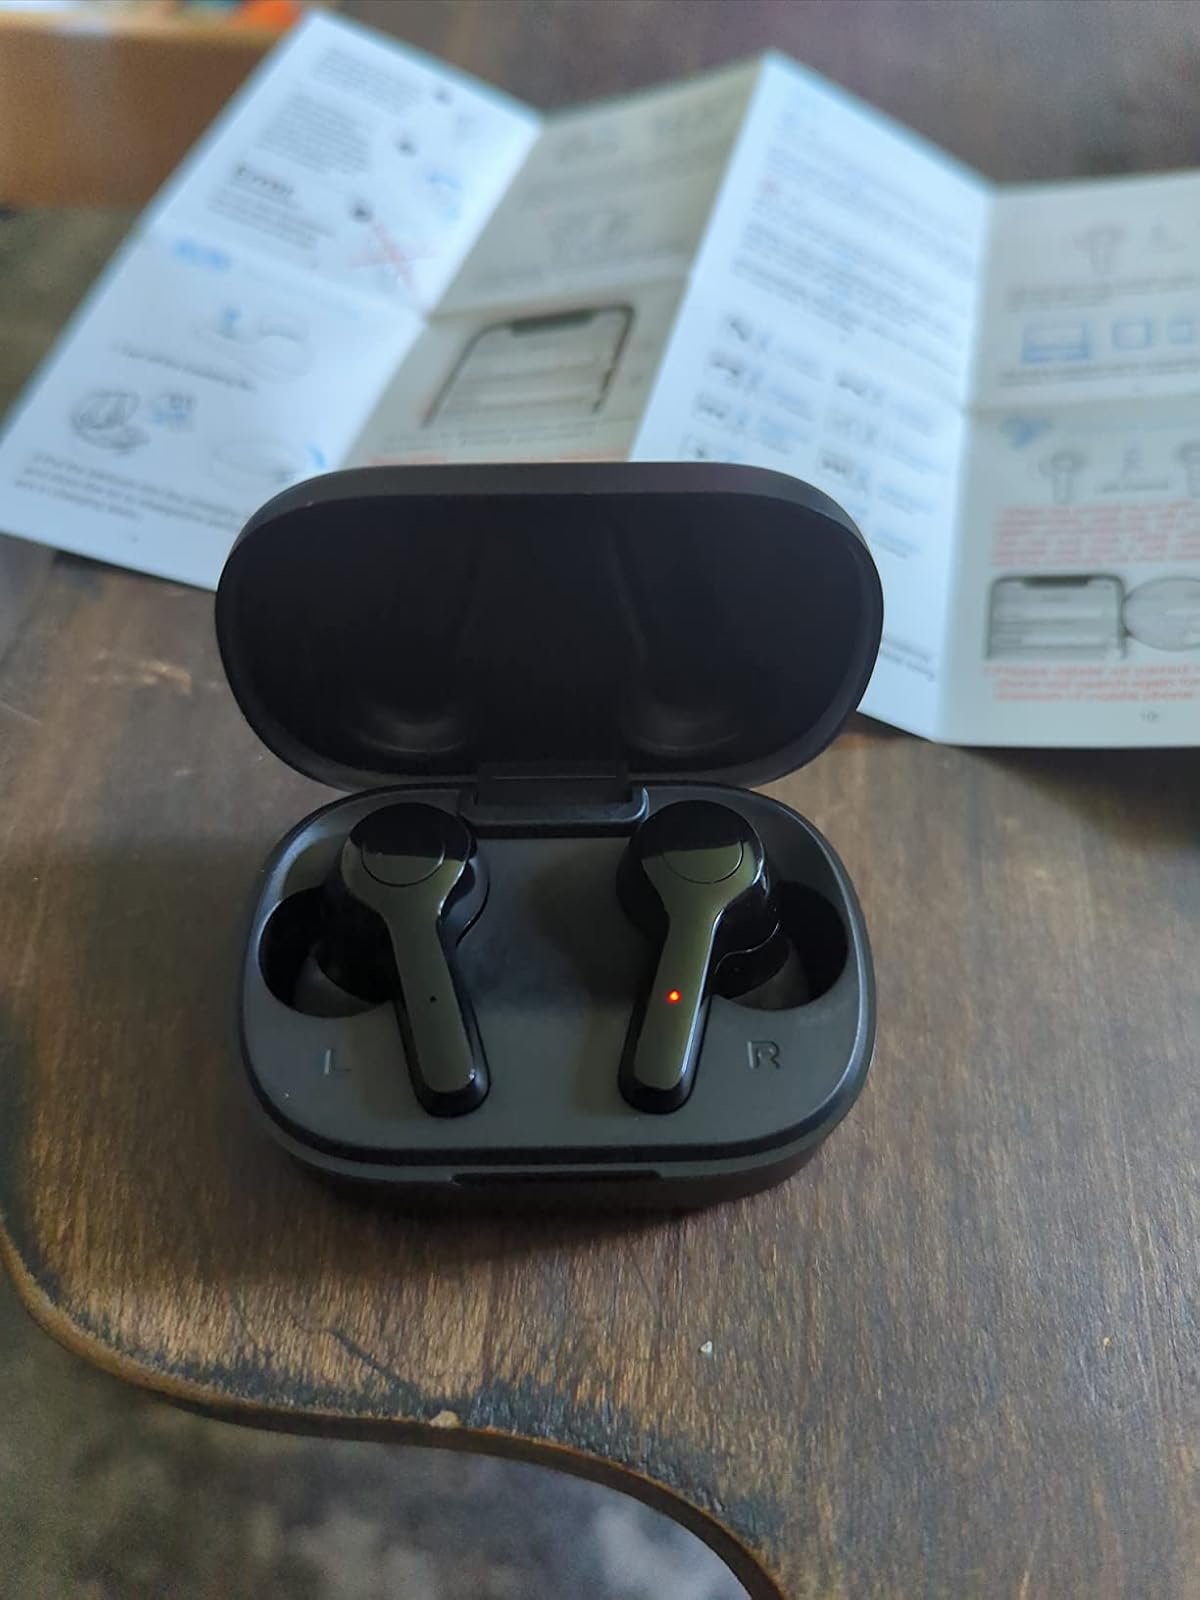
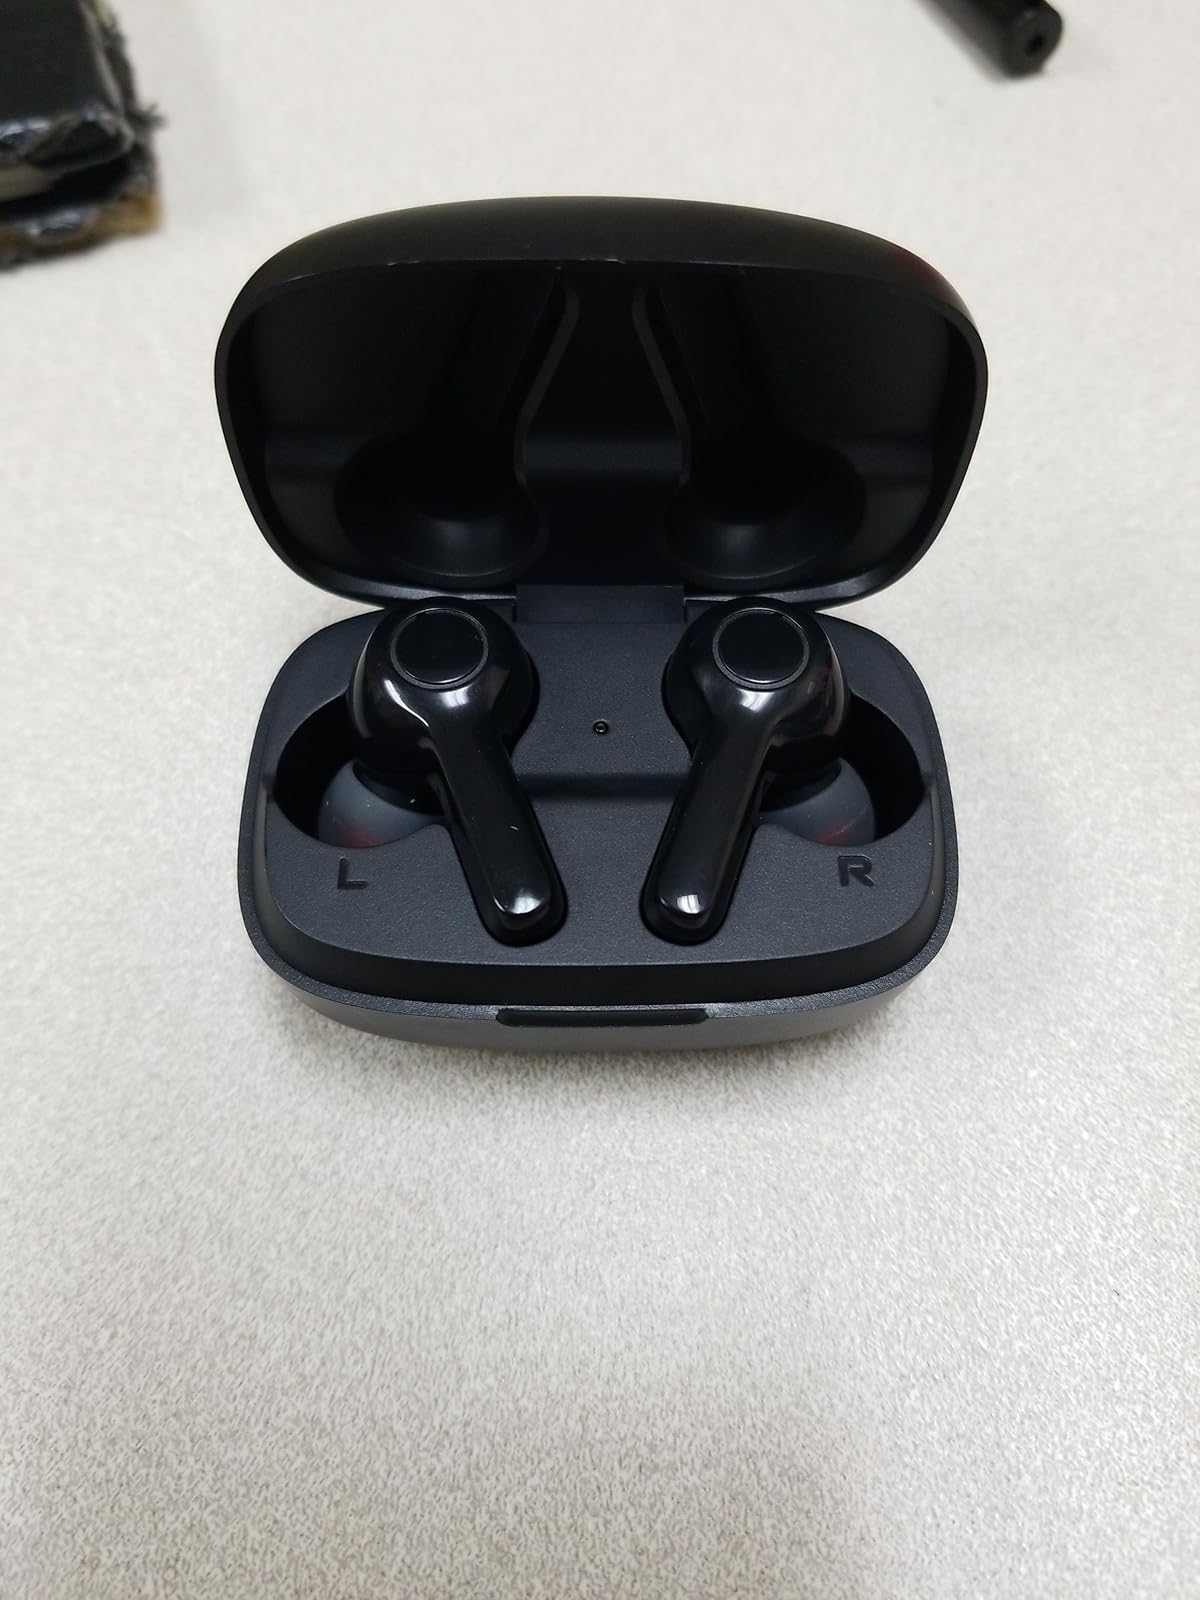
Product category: earbuds
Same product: no